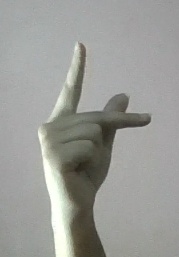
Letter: dha